Edward B. Garvey

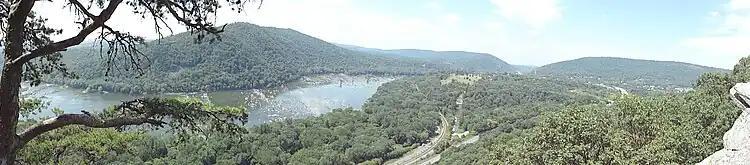
Panoramic view of the Potomac River taken from Weverton Cliffs looking west/southwest

Edward B. Garvey (November 13, 1914 in Farmington, Minnesota – September 20, 1999, at Arlington Hospital in Virginia of congestive heart failure) thru-hiked the Appalachian Trail in 1970 and in 1971 published a book about his adventure, "Appalachian Hiker", that raised awareness of thru-hiking.